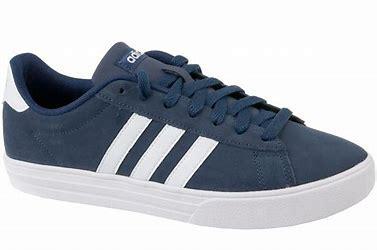
Brand: Adidas
Model: Daily 2